Judean date palm

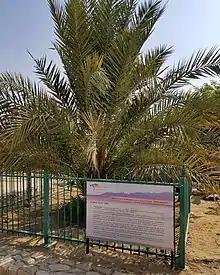
The Judean date palm at Ketura, Israel, nicknamed Methuselah

The Judean date palm is a date palm ("Phoenix dactylifera") grown in Judea. It is not clear whether there was ever a single distinct Judean cultivar, but dates grown in the region have had distinctive reputations for thousands of years, and the date palm was anciently regarded as a symbol of the region and its fertility. Cultivation of dates in the region almost disappeared after the 14th century AD from a combination of climate change and infrastructure decay but has been revived in modern times.